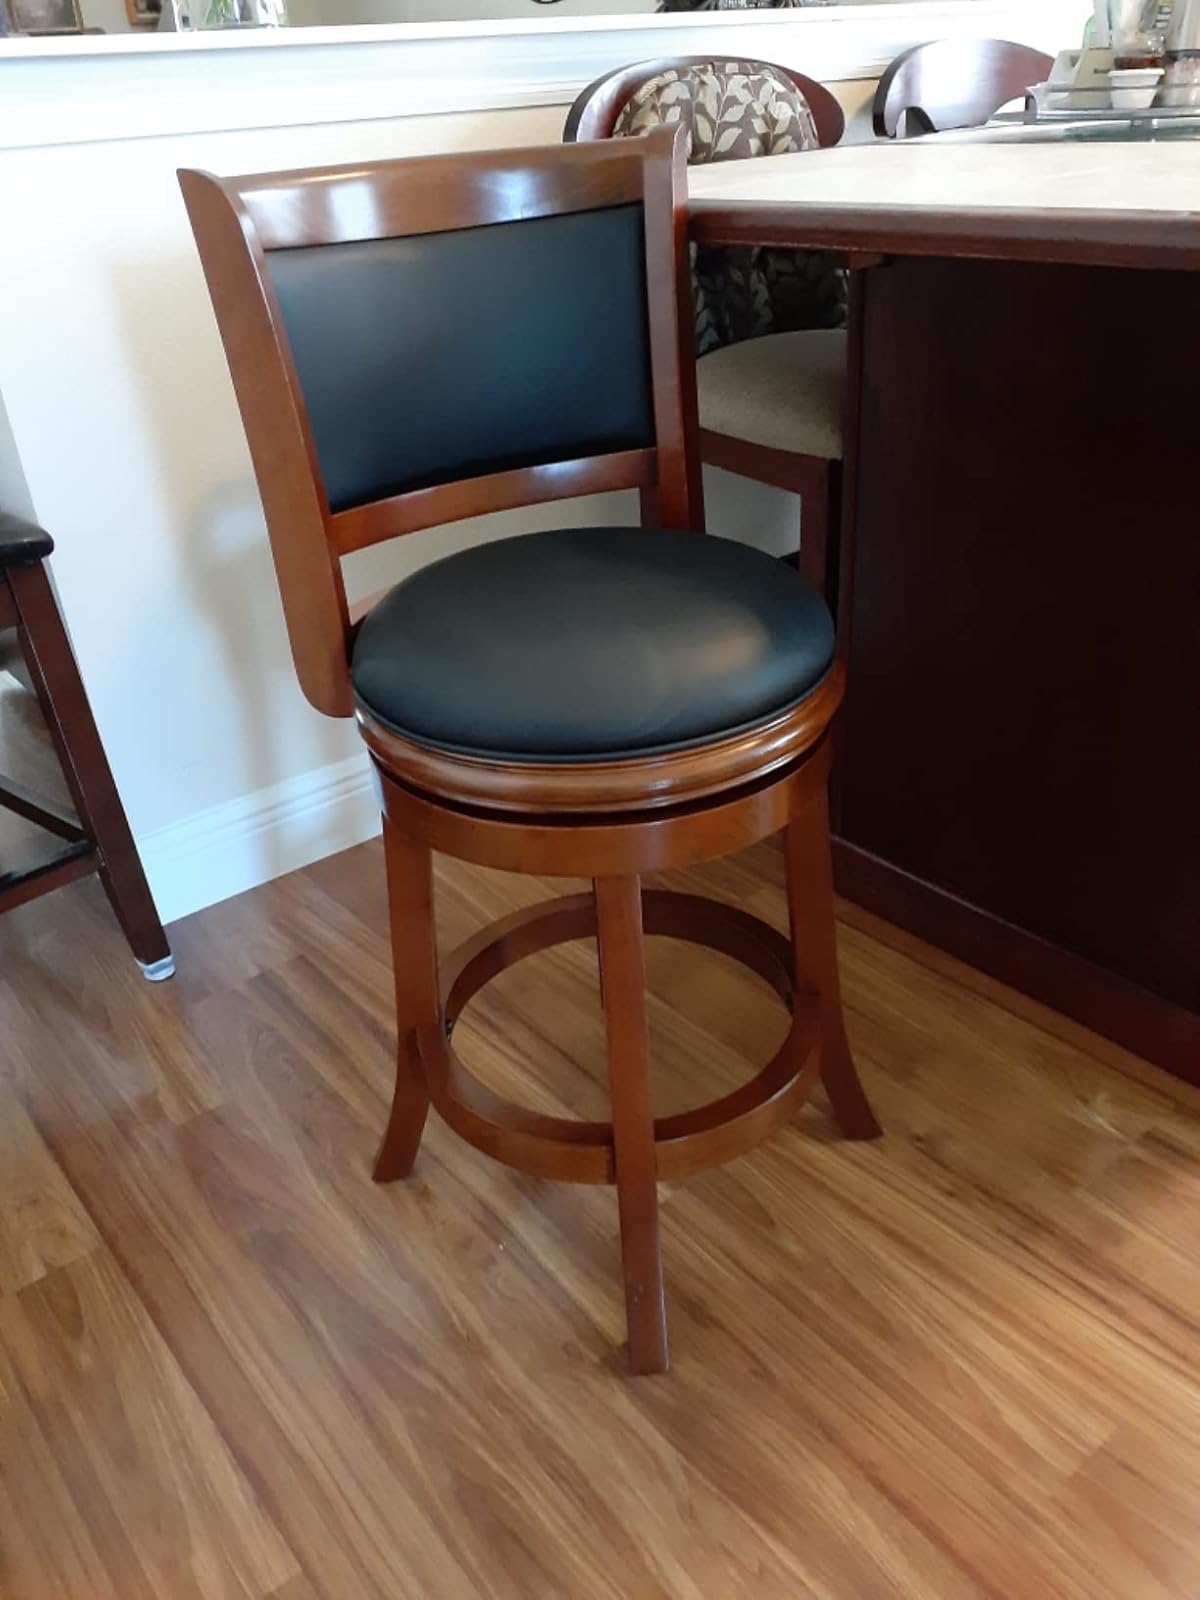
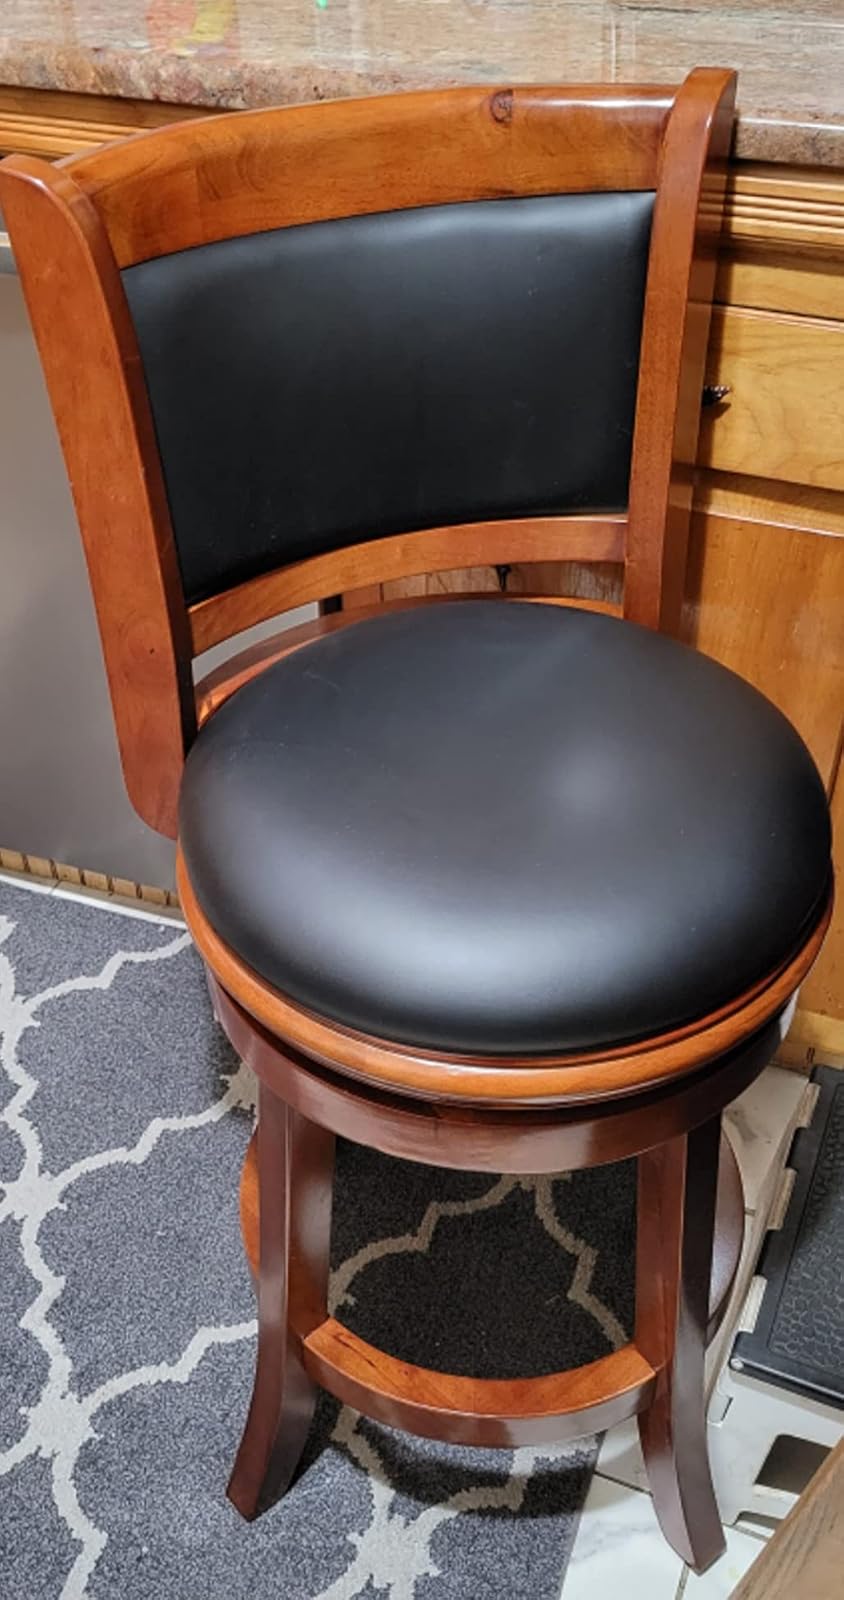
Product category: stool
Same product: yes